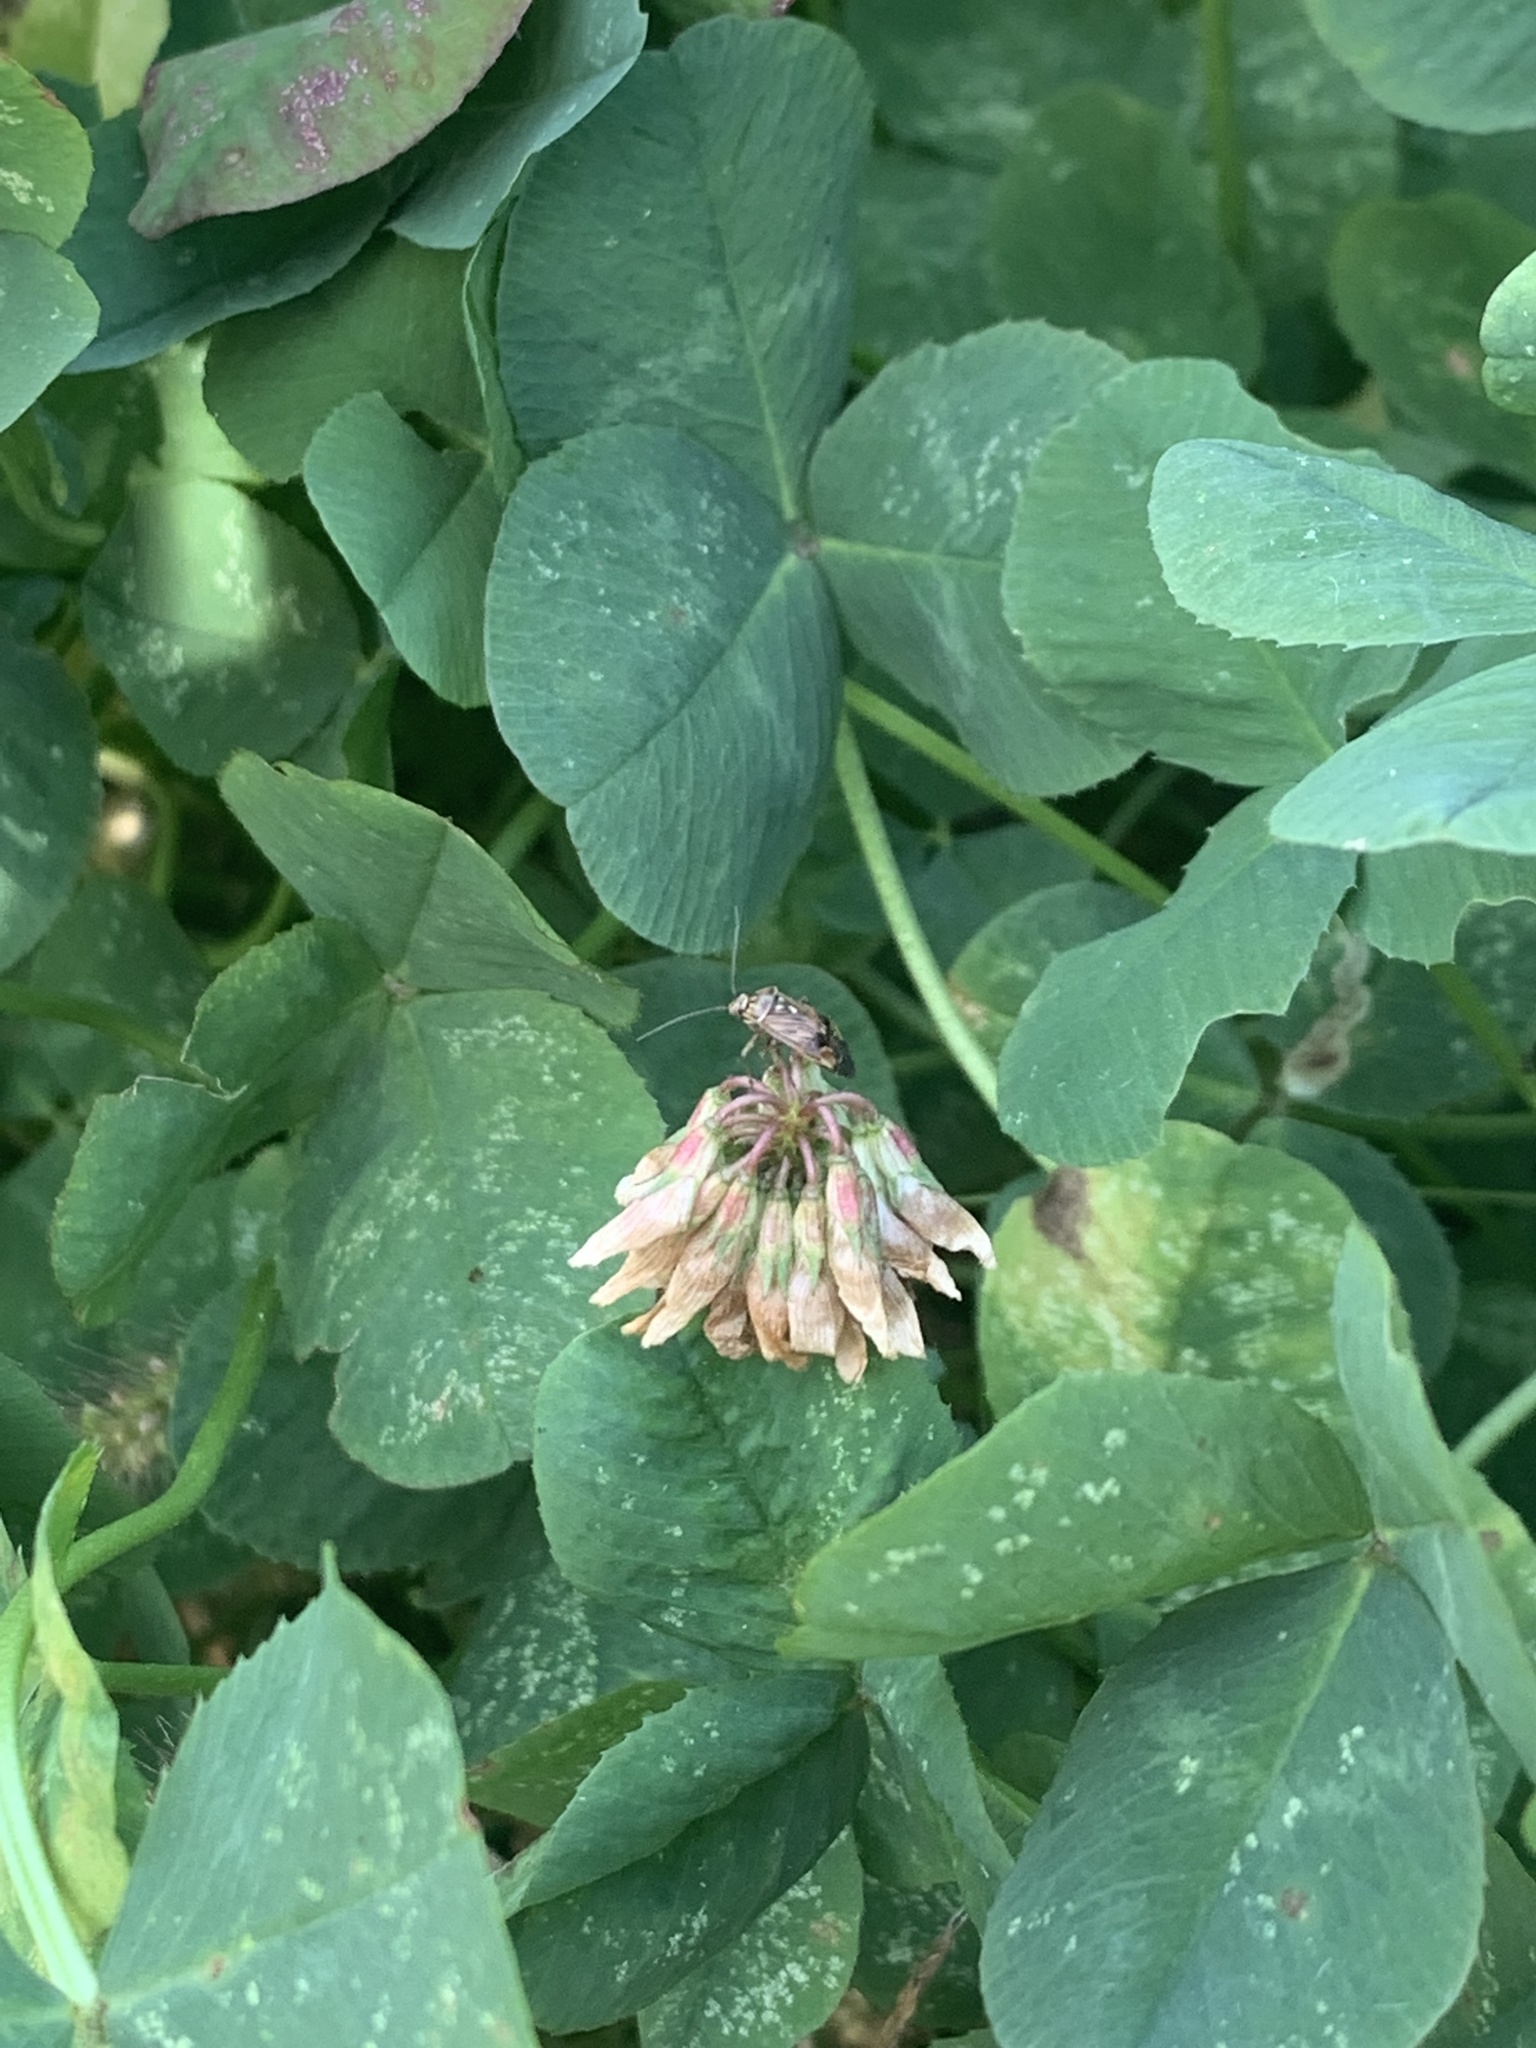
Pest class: lygus_bug